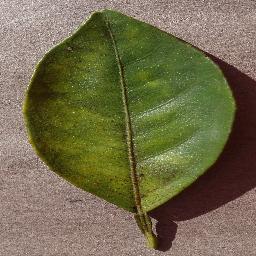
Label: Orange___Haunglongbing_(Citrus_greening)